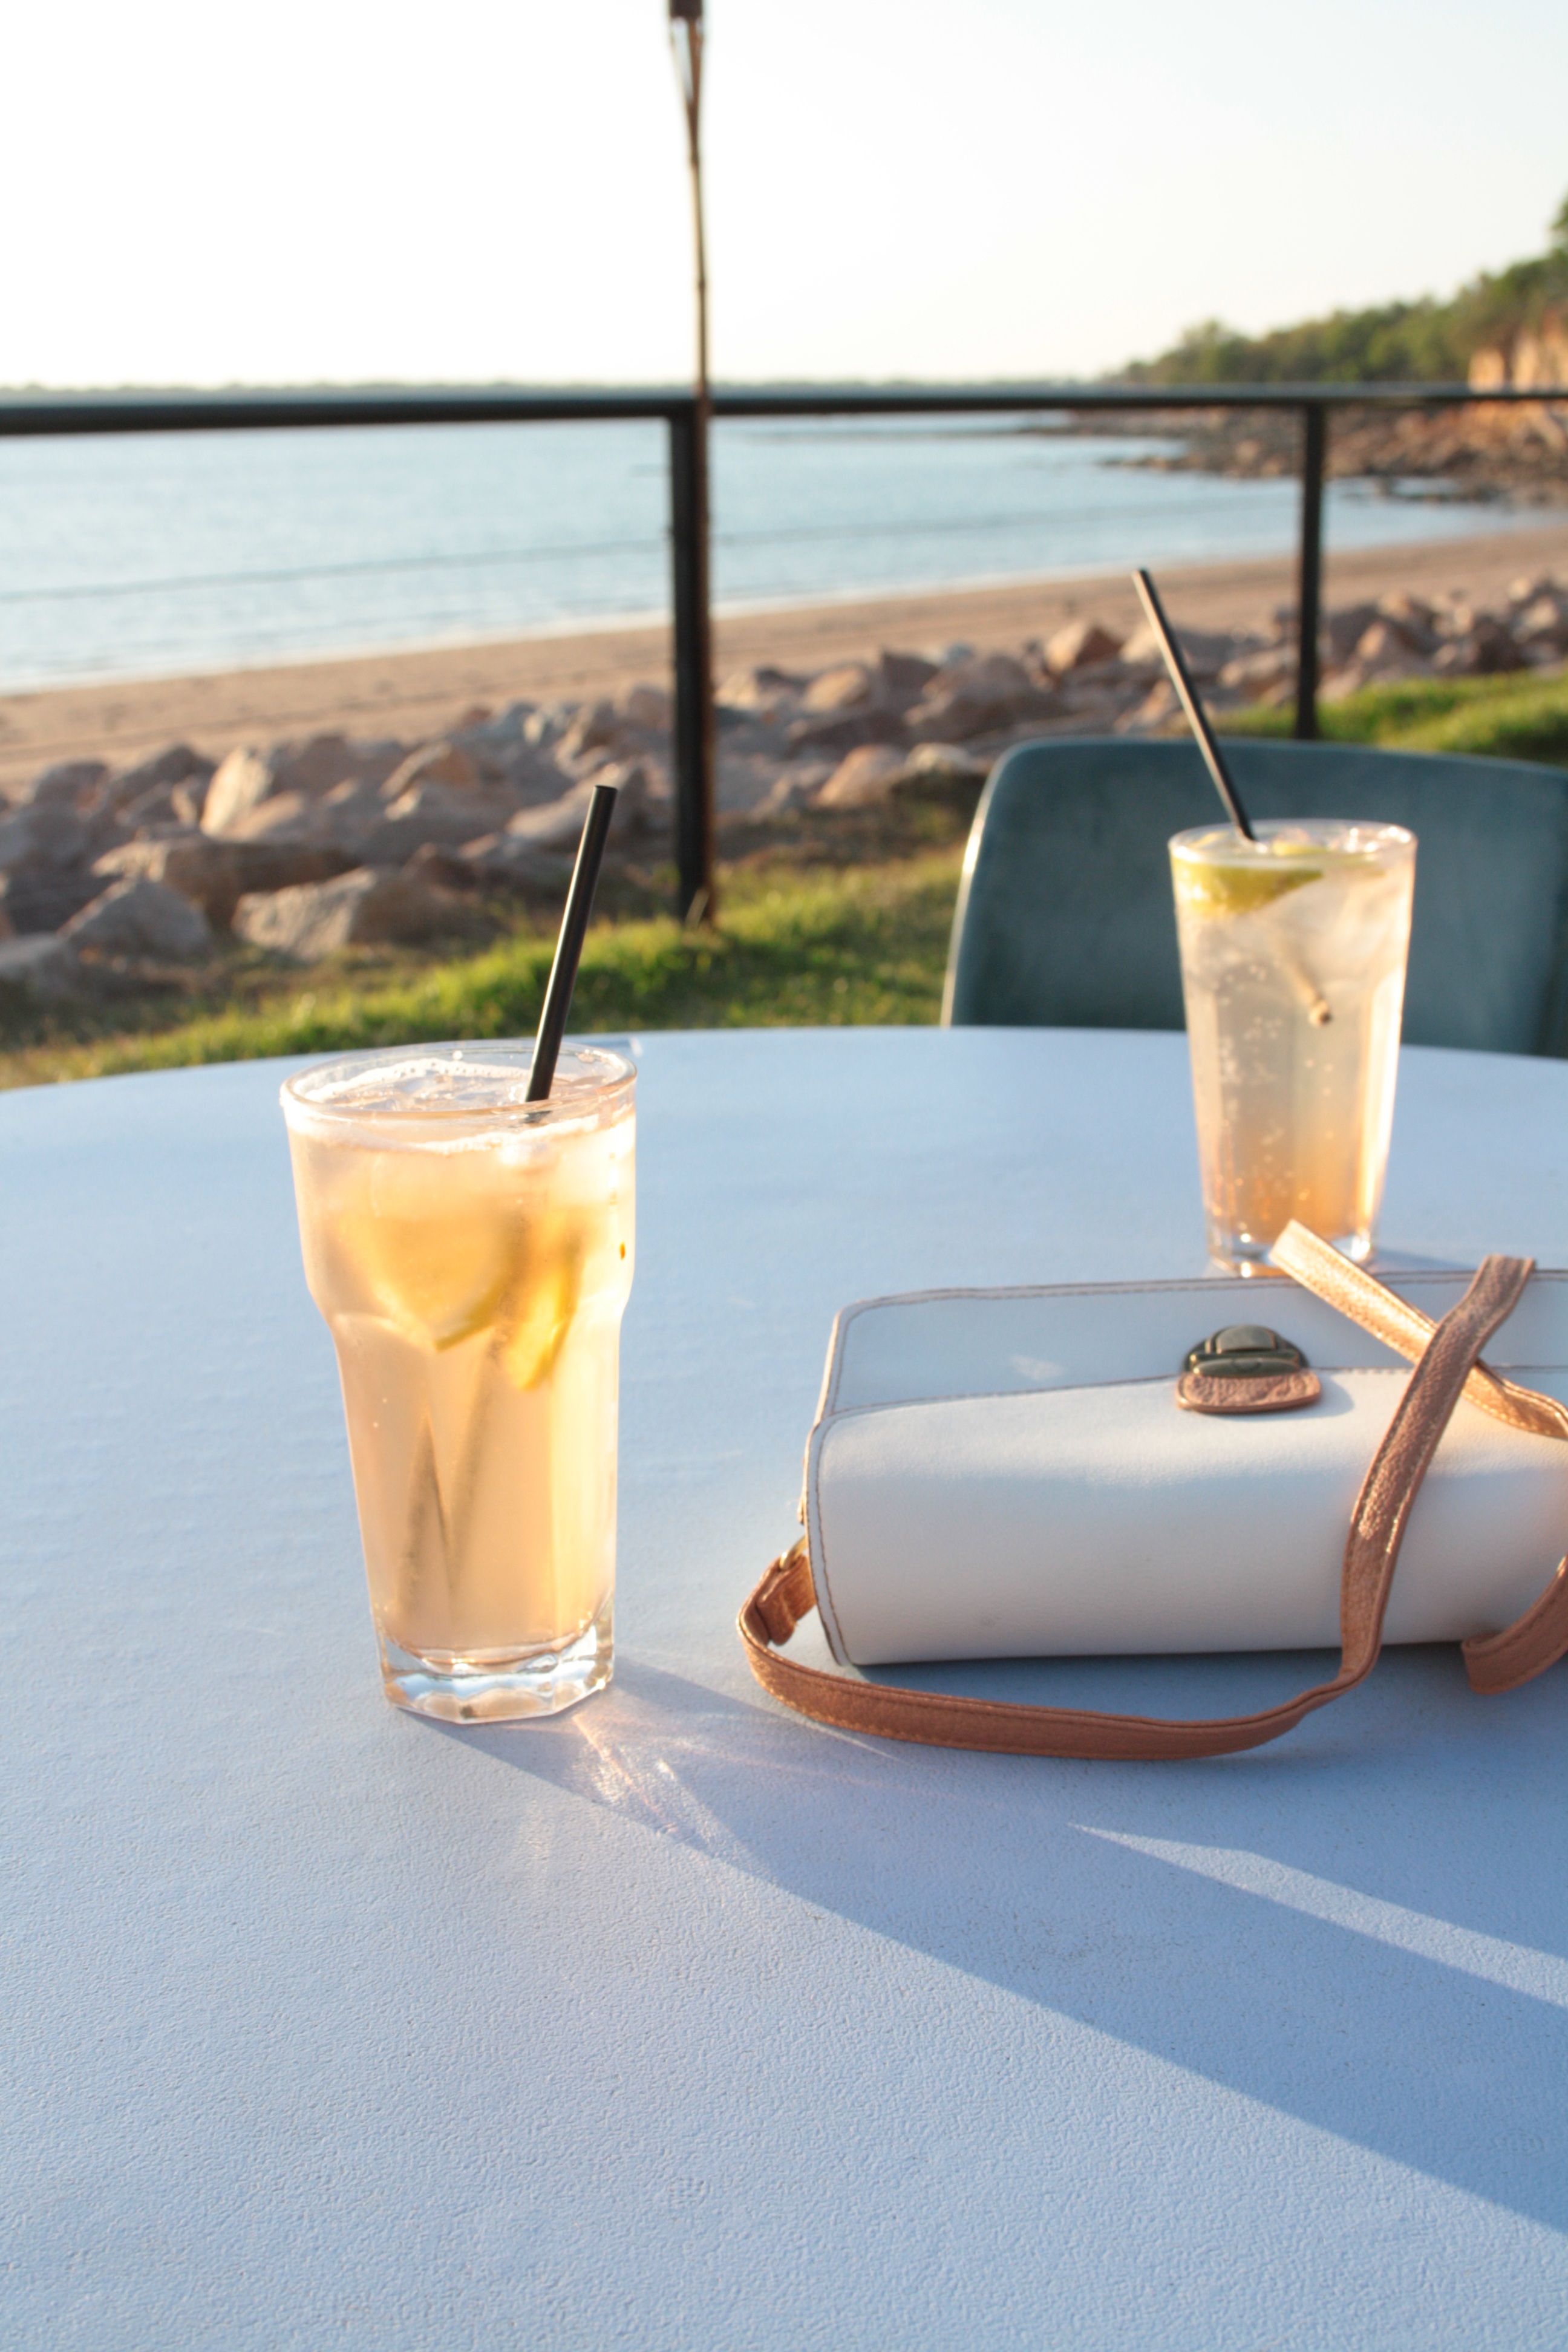
table, beach, coast, ocean, cafe, glass, restaurant, food, holiday, bag, beverage, drink, fashion, furniture, candle, lighting, material, alcohol, australia, darwin